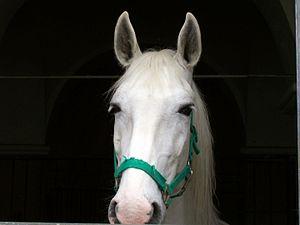
Le Kladruber est une race chevaline originaire de Bohême, aujourd'hui en République tchèque. Il provient du haras de Kladruby nad Labem, sur les bords de l'Elbe. Ses origines remontent au XVIᵉ siècle et XVIIᵉ siècle. La race est développée à partir de chevaux andalous et napolitains dans l'objectif de produire des chevaux d'attelage pour la royauté. Après un déclin marqué au début du XXᵉ siècle, la race a fait l'objet d'une reconnaissance et d'une protection auprès de l'UNESCO et fait partie depuis 1995 des éléments culturels nationaux de la République tchèque.